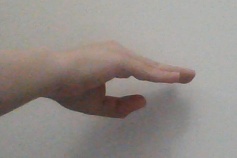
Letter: jeem